Krasnoyarsk State Pedagogical University

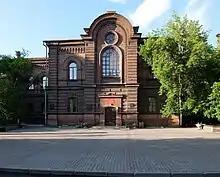
The building of the former women's gymnasium in Krasnoyarsk

KSPU was founded in 1932 by the Decree of the Council of People's Commissars of the RSFSR No. 289 as the Krasnoyarsk State Pedagogical Institute. The institute had four departments, which accepted 118 students, as well as 50 students of the working faculty. It was located in the building of the former women's gymnasium. Its historical predecessor is considered to be the Krasnoyarsk Institute of Public Education, which existed in Krasnoyarsk in 1920–1924 and was attached to the Irkutsk Institute of Public Education.